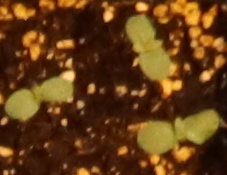
Label: Flax